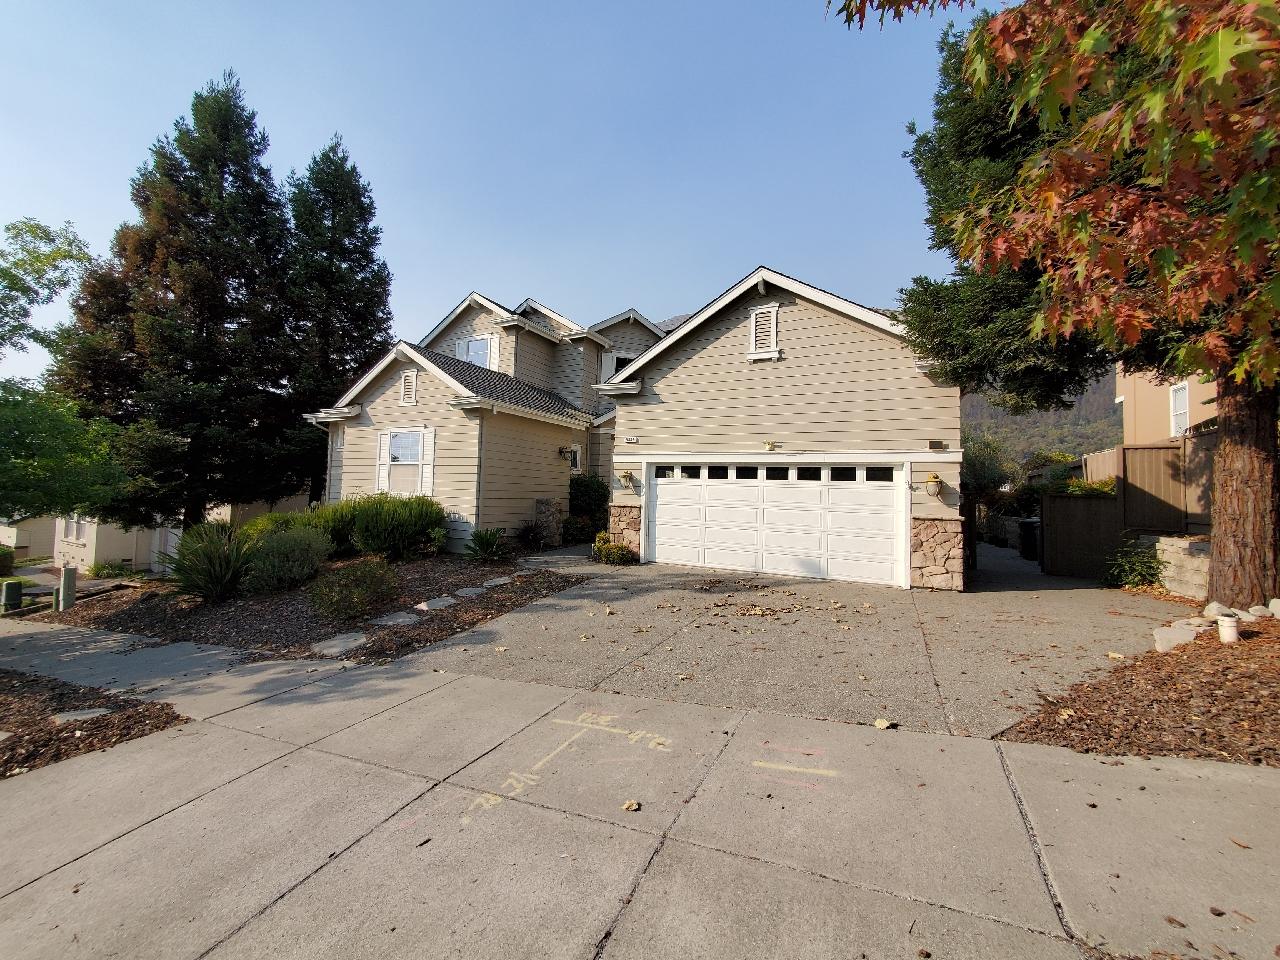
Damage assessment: no_damage